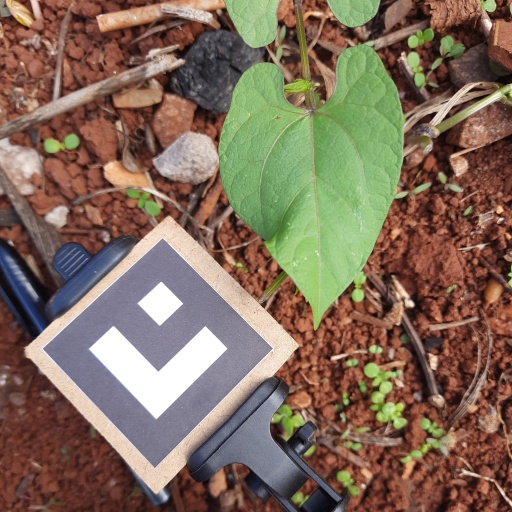
Observations: wavy surface, no eating holes, under cloudy sky